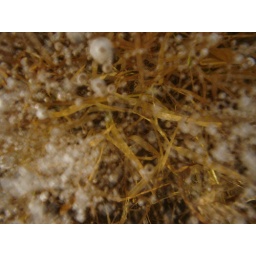
grass in frozen water copy